John M. Vanderslice

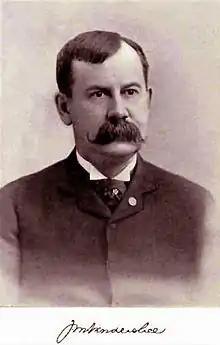

John Mitchell Vanderslice (August 31, 1846 - March 12, 1915) was a United States soldier who fought for the Union Army during the American Civil War as a member of the 8th Pennsylvania Cavalry. He received his nation's highest award for valor, the U.S. Medal of Honor, for being the first man to reach the rifle pits of the Confederate States Army during a charge made by his regiment on CSA fortifications in the Battle of Hatcher's Run, Virginia on February 6, 1865.